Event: Nepal Earthquake
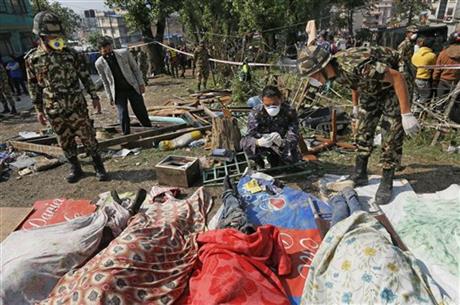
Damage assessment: damage